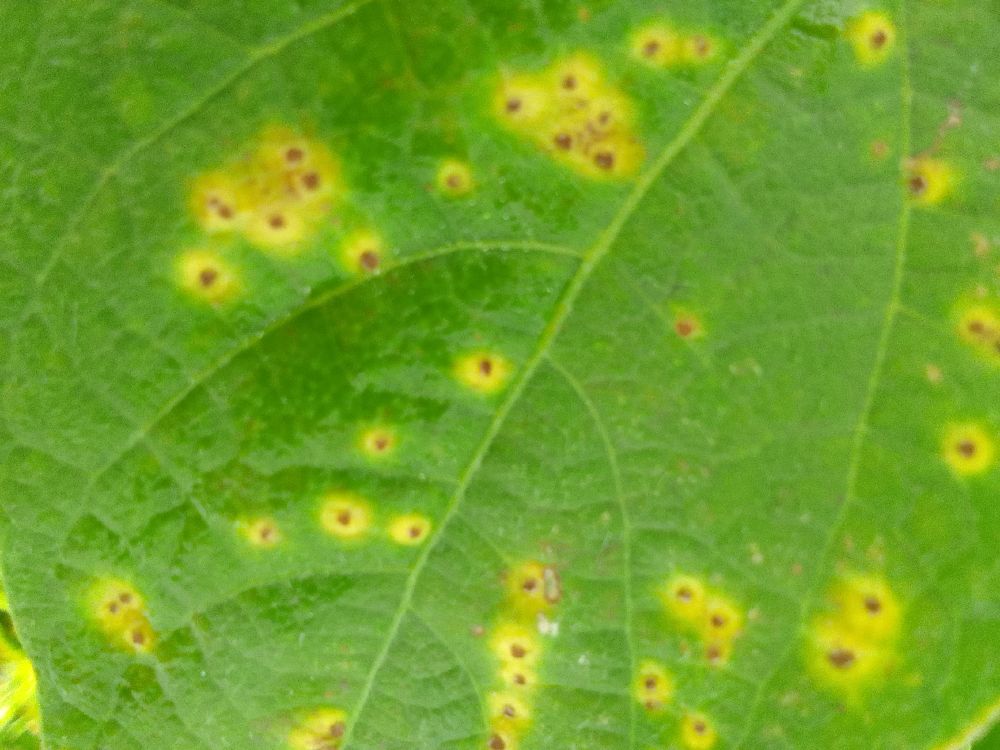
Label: rust